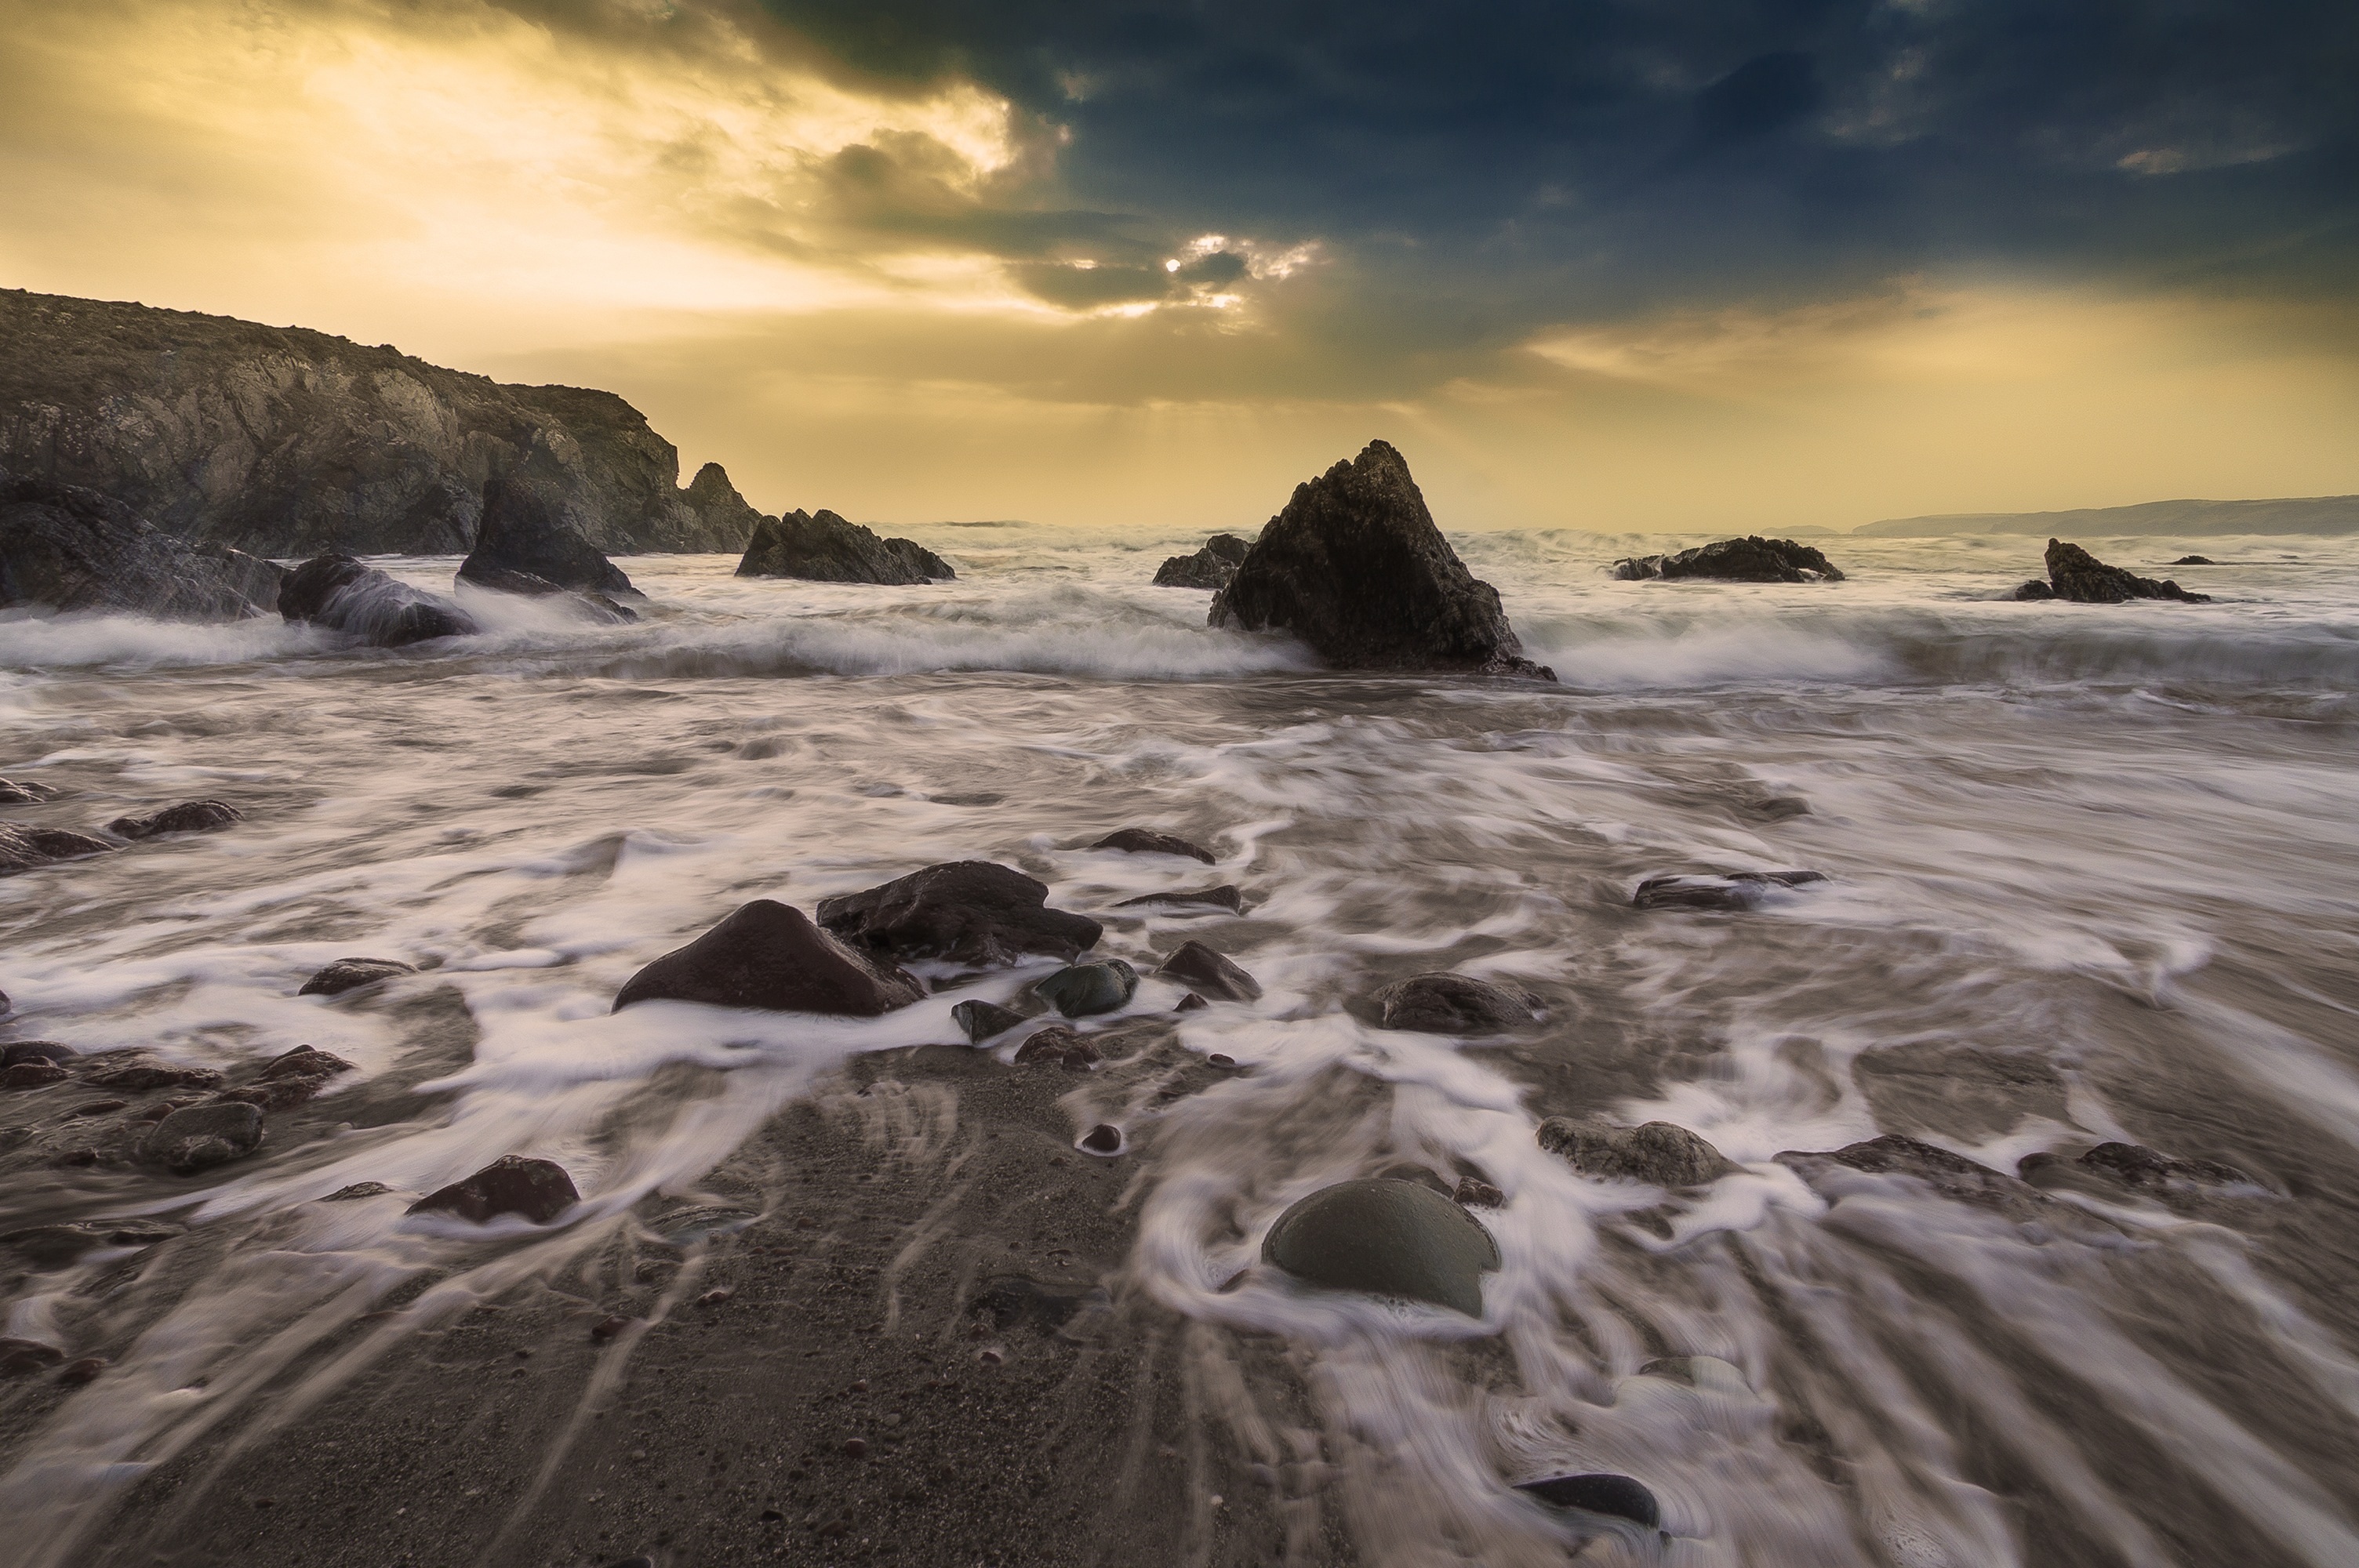
beach, landscape, sea, coast, water, sand, rock, ocean, cloud, sky, sunset, shore, wave, tide, coastline, cove, splash, seascape, bay, terrain, material, body of water, rocks, waves, clouds, mountains, cliffs, boulders, peaks, cape, atmospheric phenomenon, wind wave